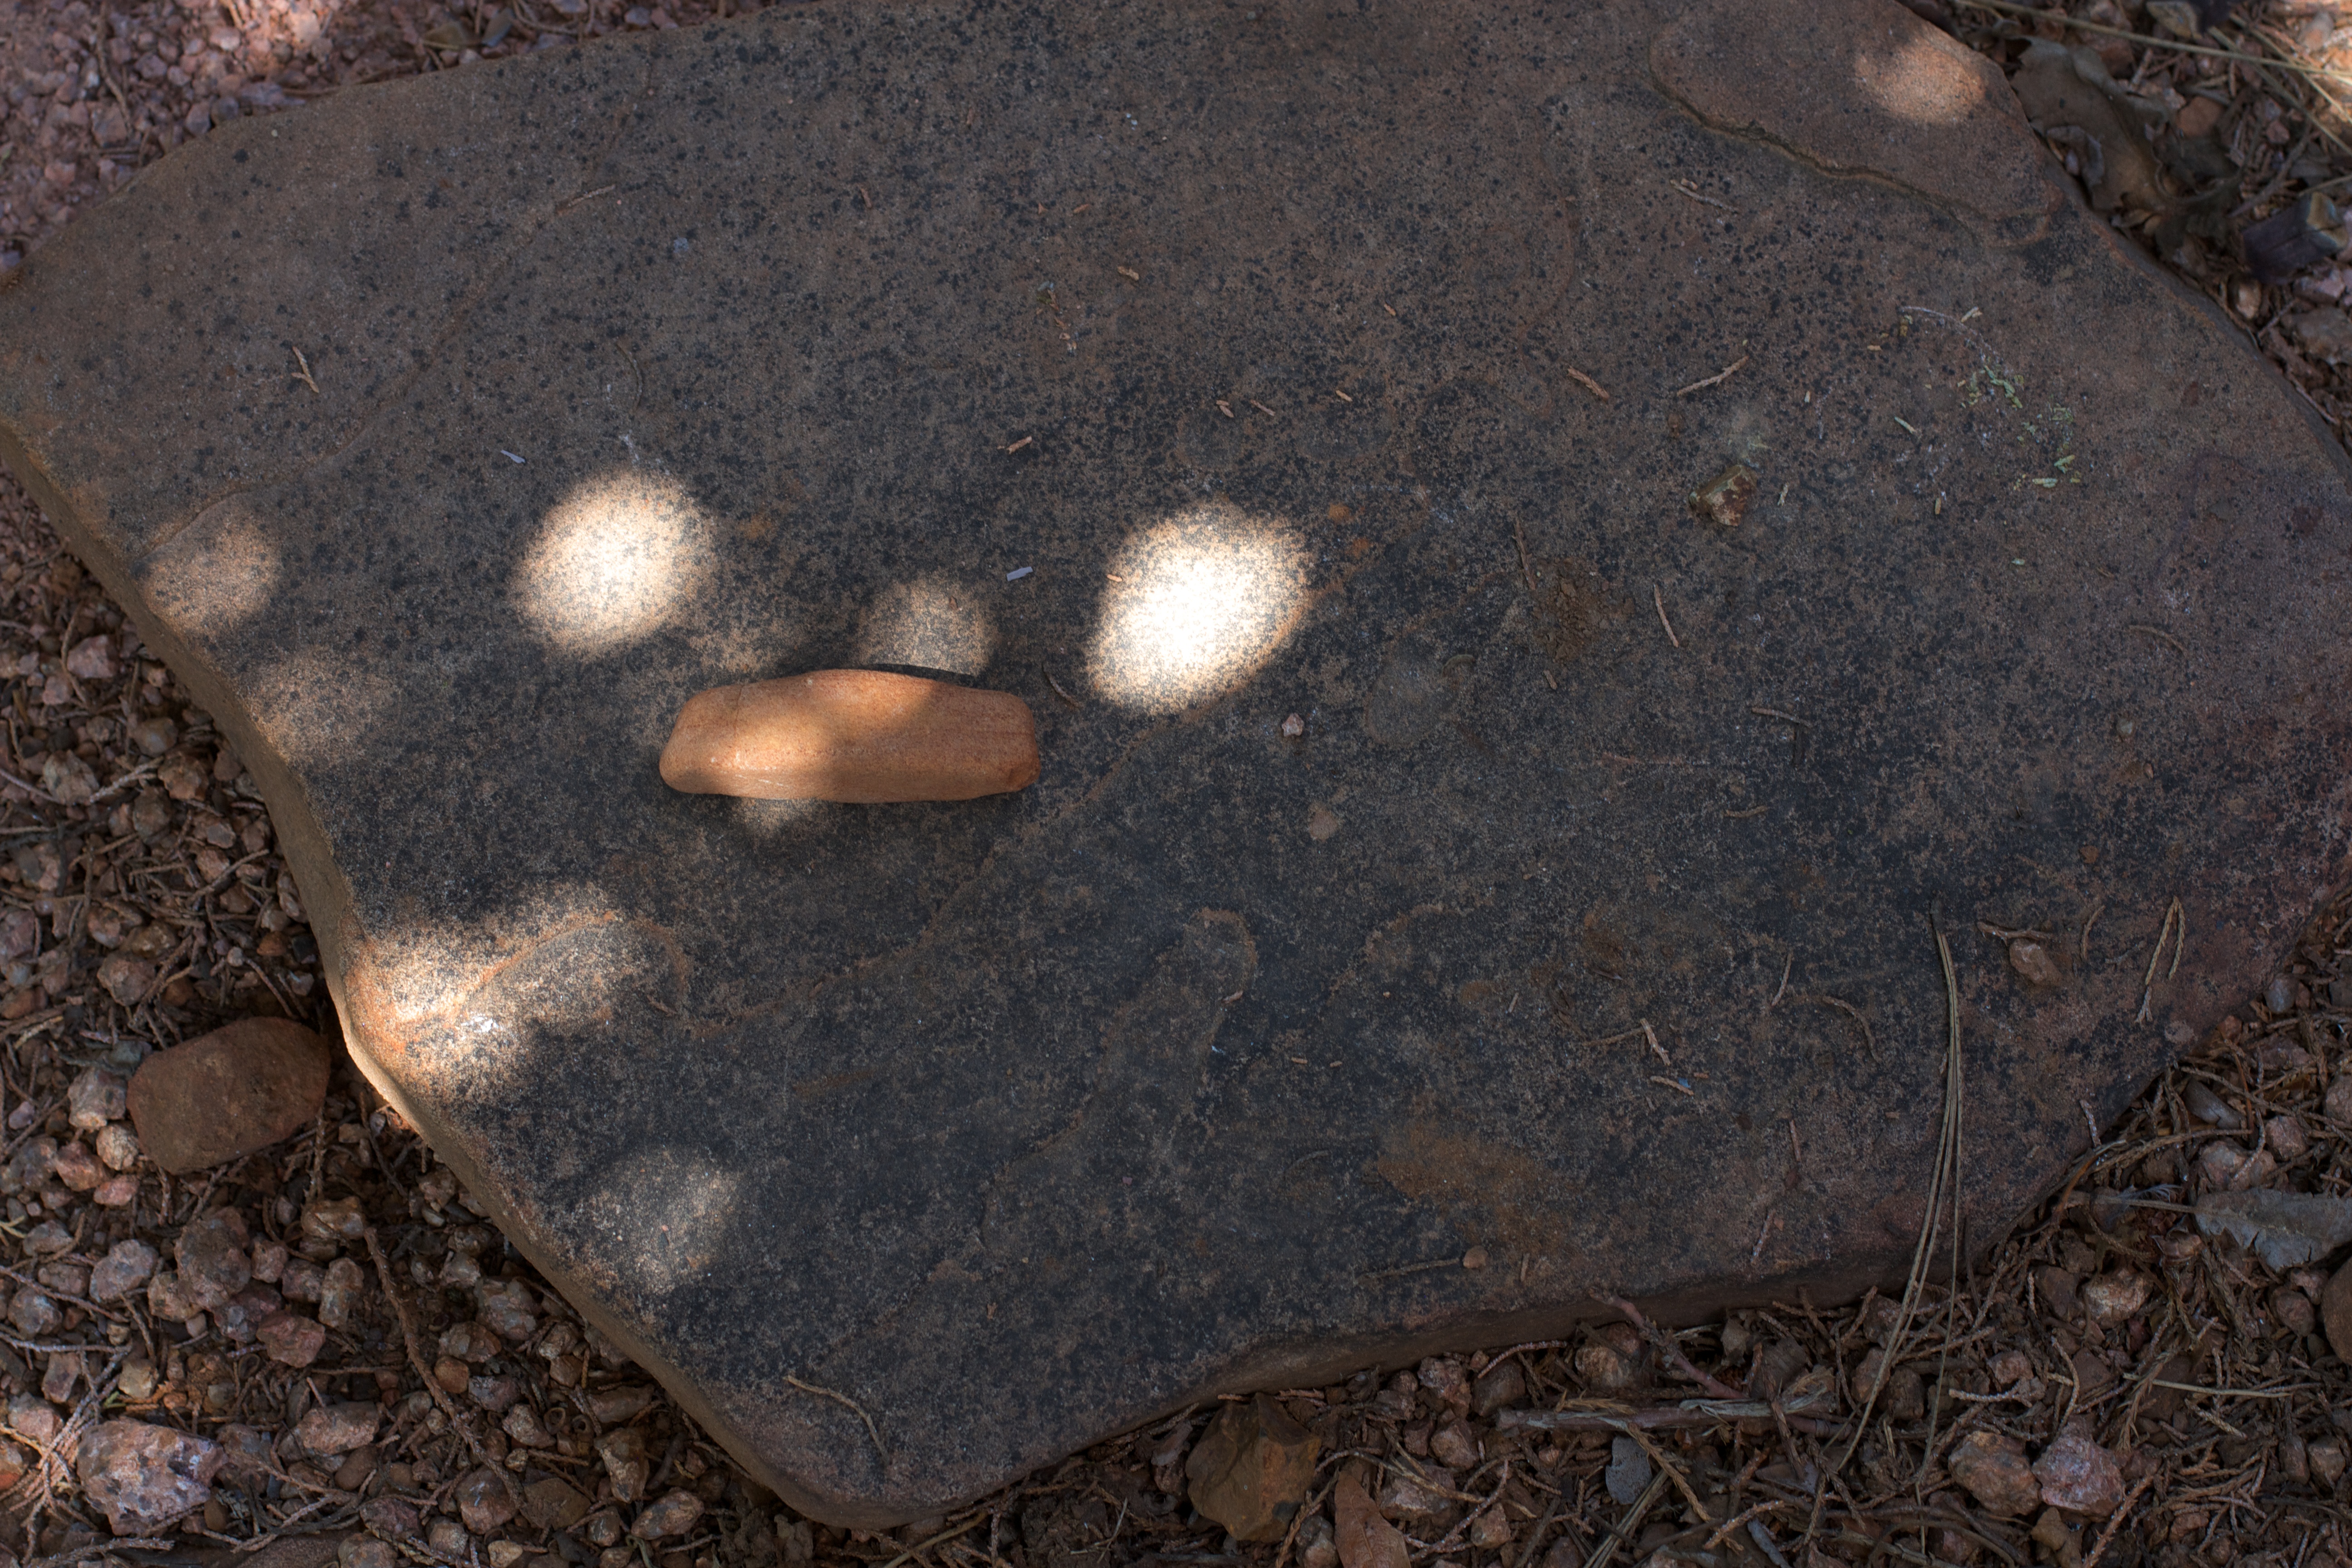
rock, wood, asphalt, soil, material, geology, boulder